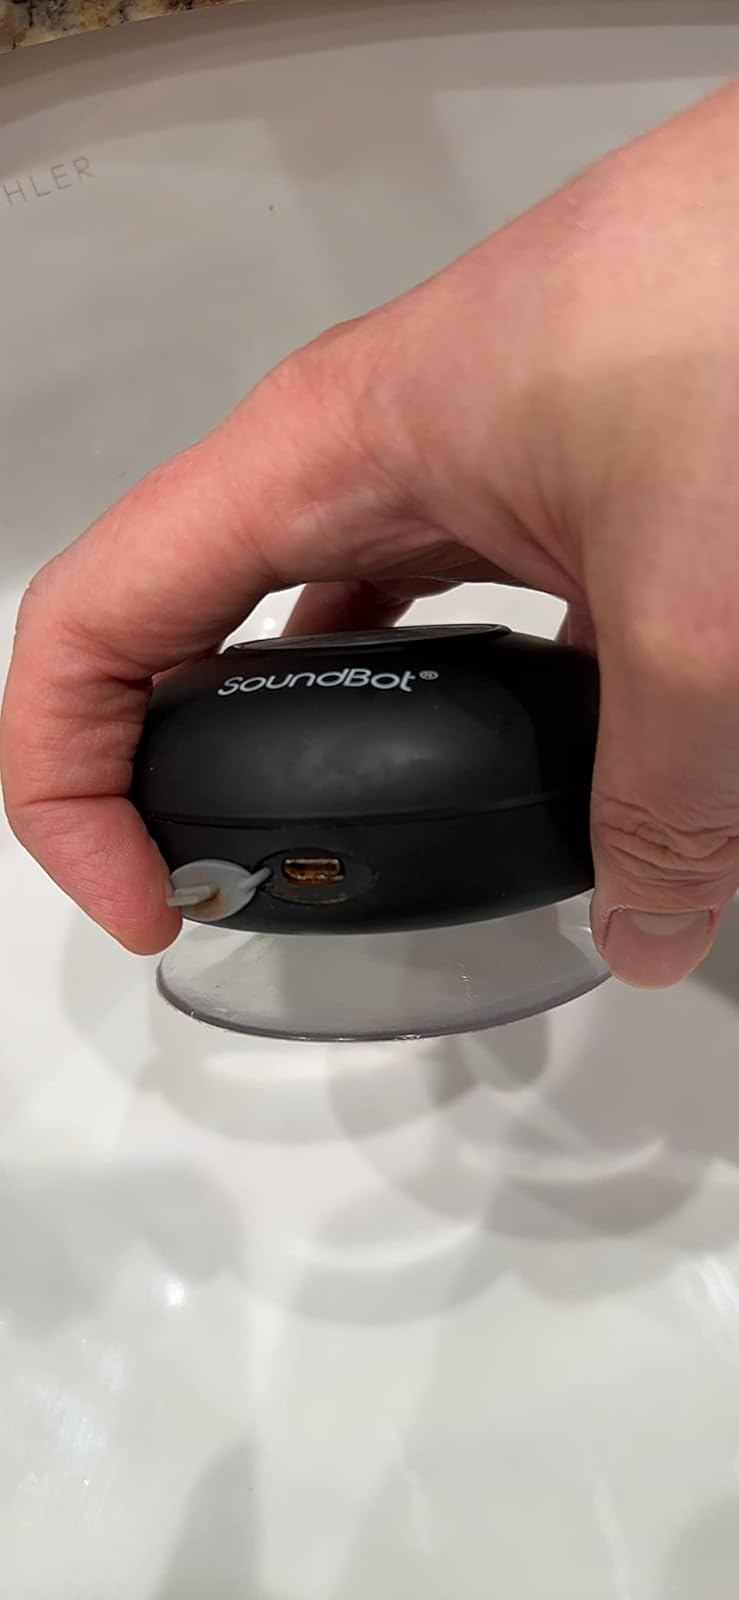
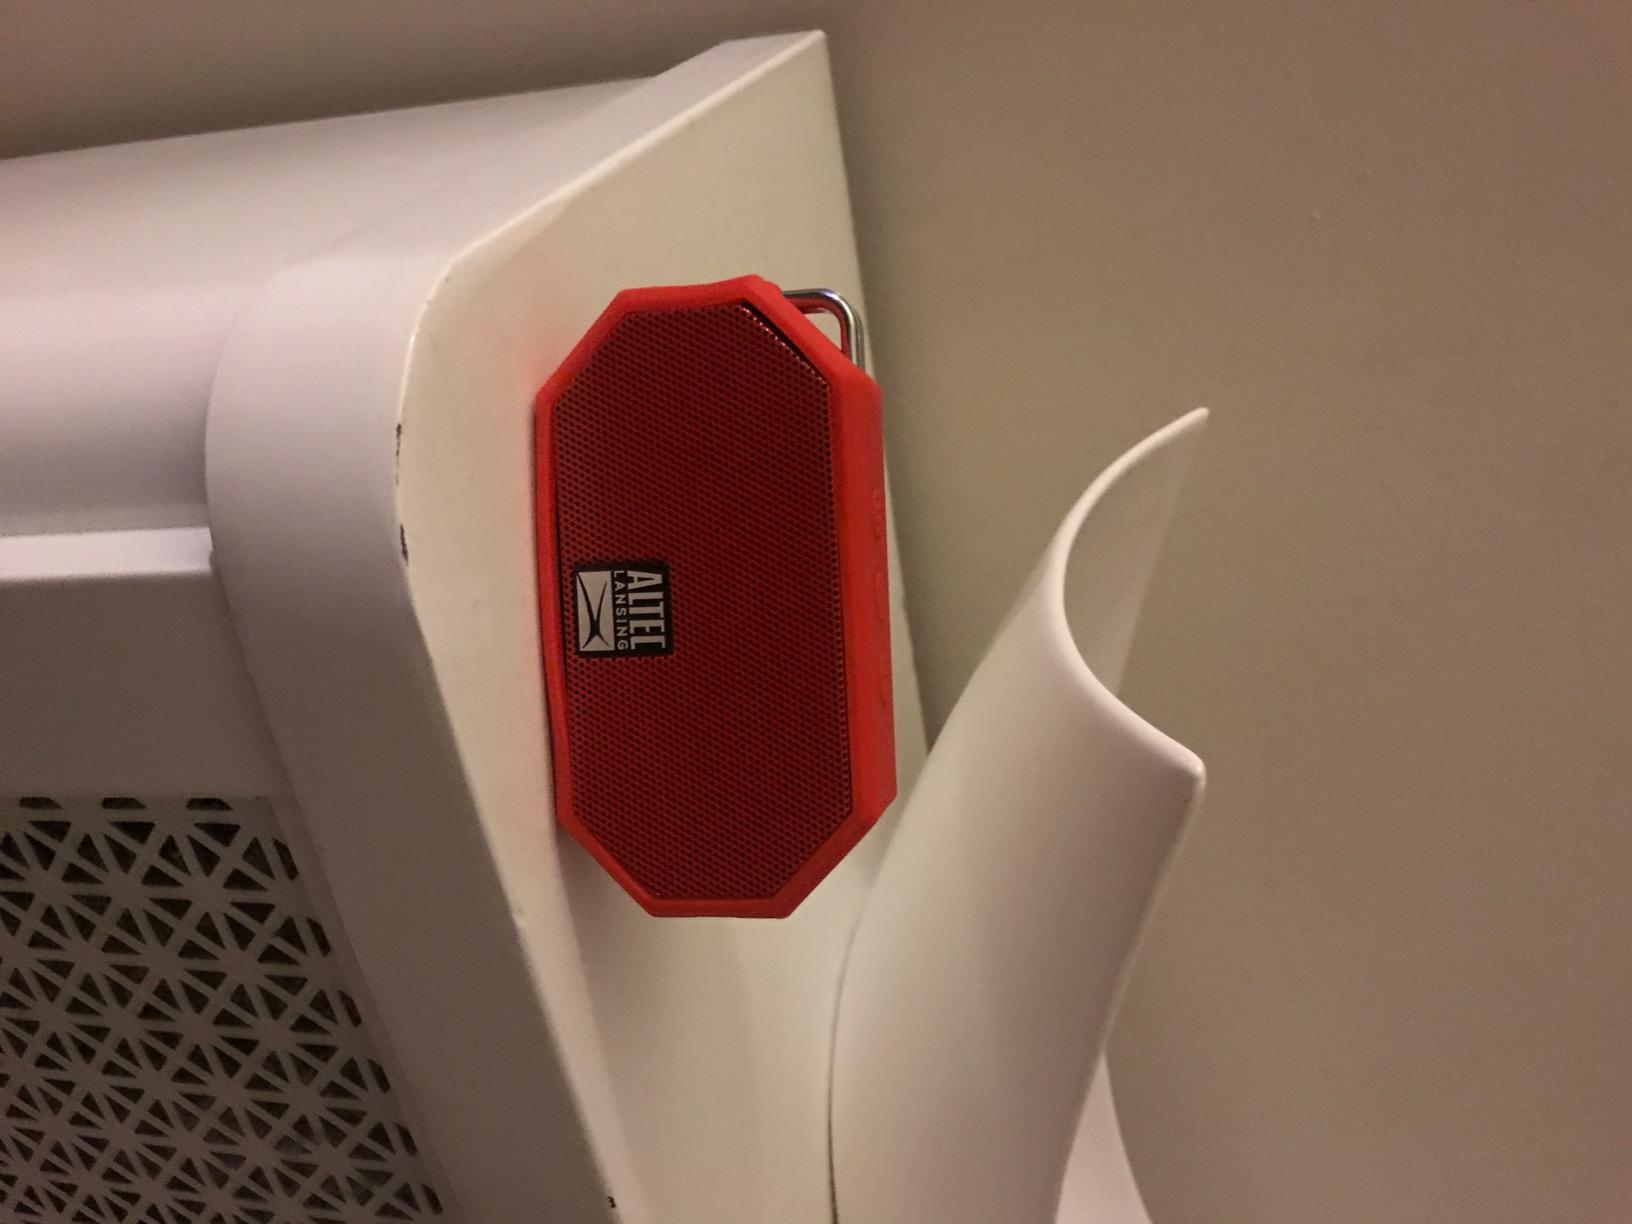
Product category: speaker
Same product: no